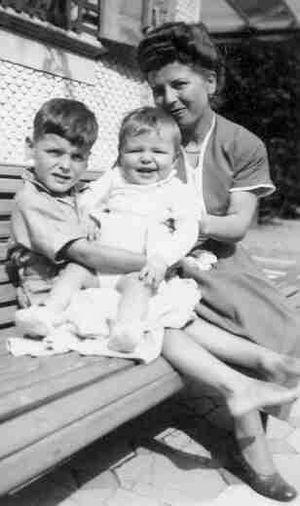
Maria Stader était une soprano suisse d'origine hongroise. C'était l'une des sopranos helvétiques les plus renommées du XXᵉ siècle, avec Lisa della Casa et Edith Mathis. Elle était l'égérie lyrique du chef d'orchestre Ferenc Fricsay, avec lequel elle interpréta notamment Mozart, Verdi et Dvořák. Maria Stader a également chanté sous la direction d'autres chefs célèbres dont Eugen Jochum, Josef Krips, Eugene Ormandy, George Szell, Carl Schuricht, Rafael Kubelík, Bruno Walter, Hermann Scherchen, Otto Klemperer, Ernest Ansermet et Dean Dixon.